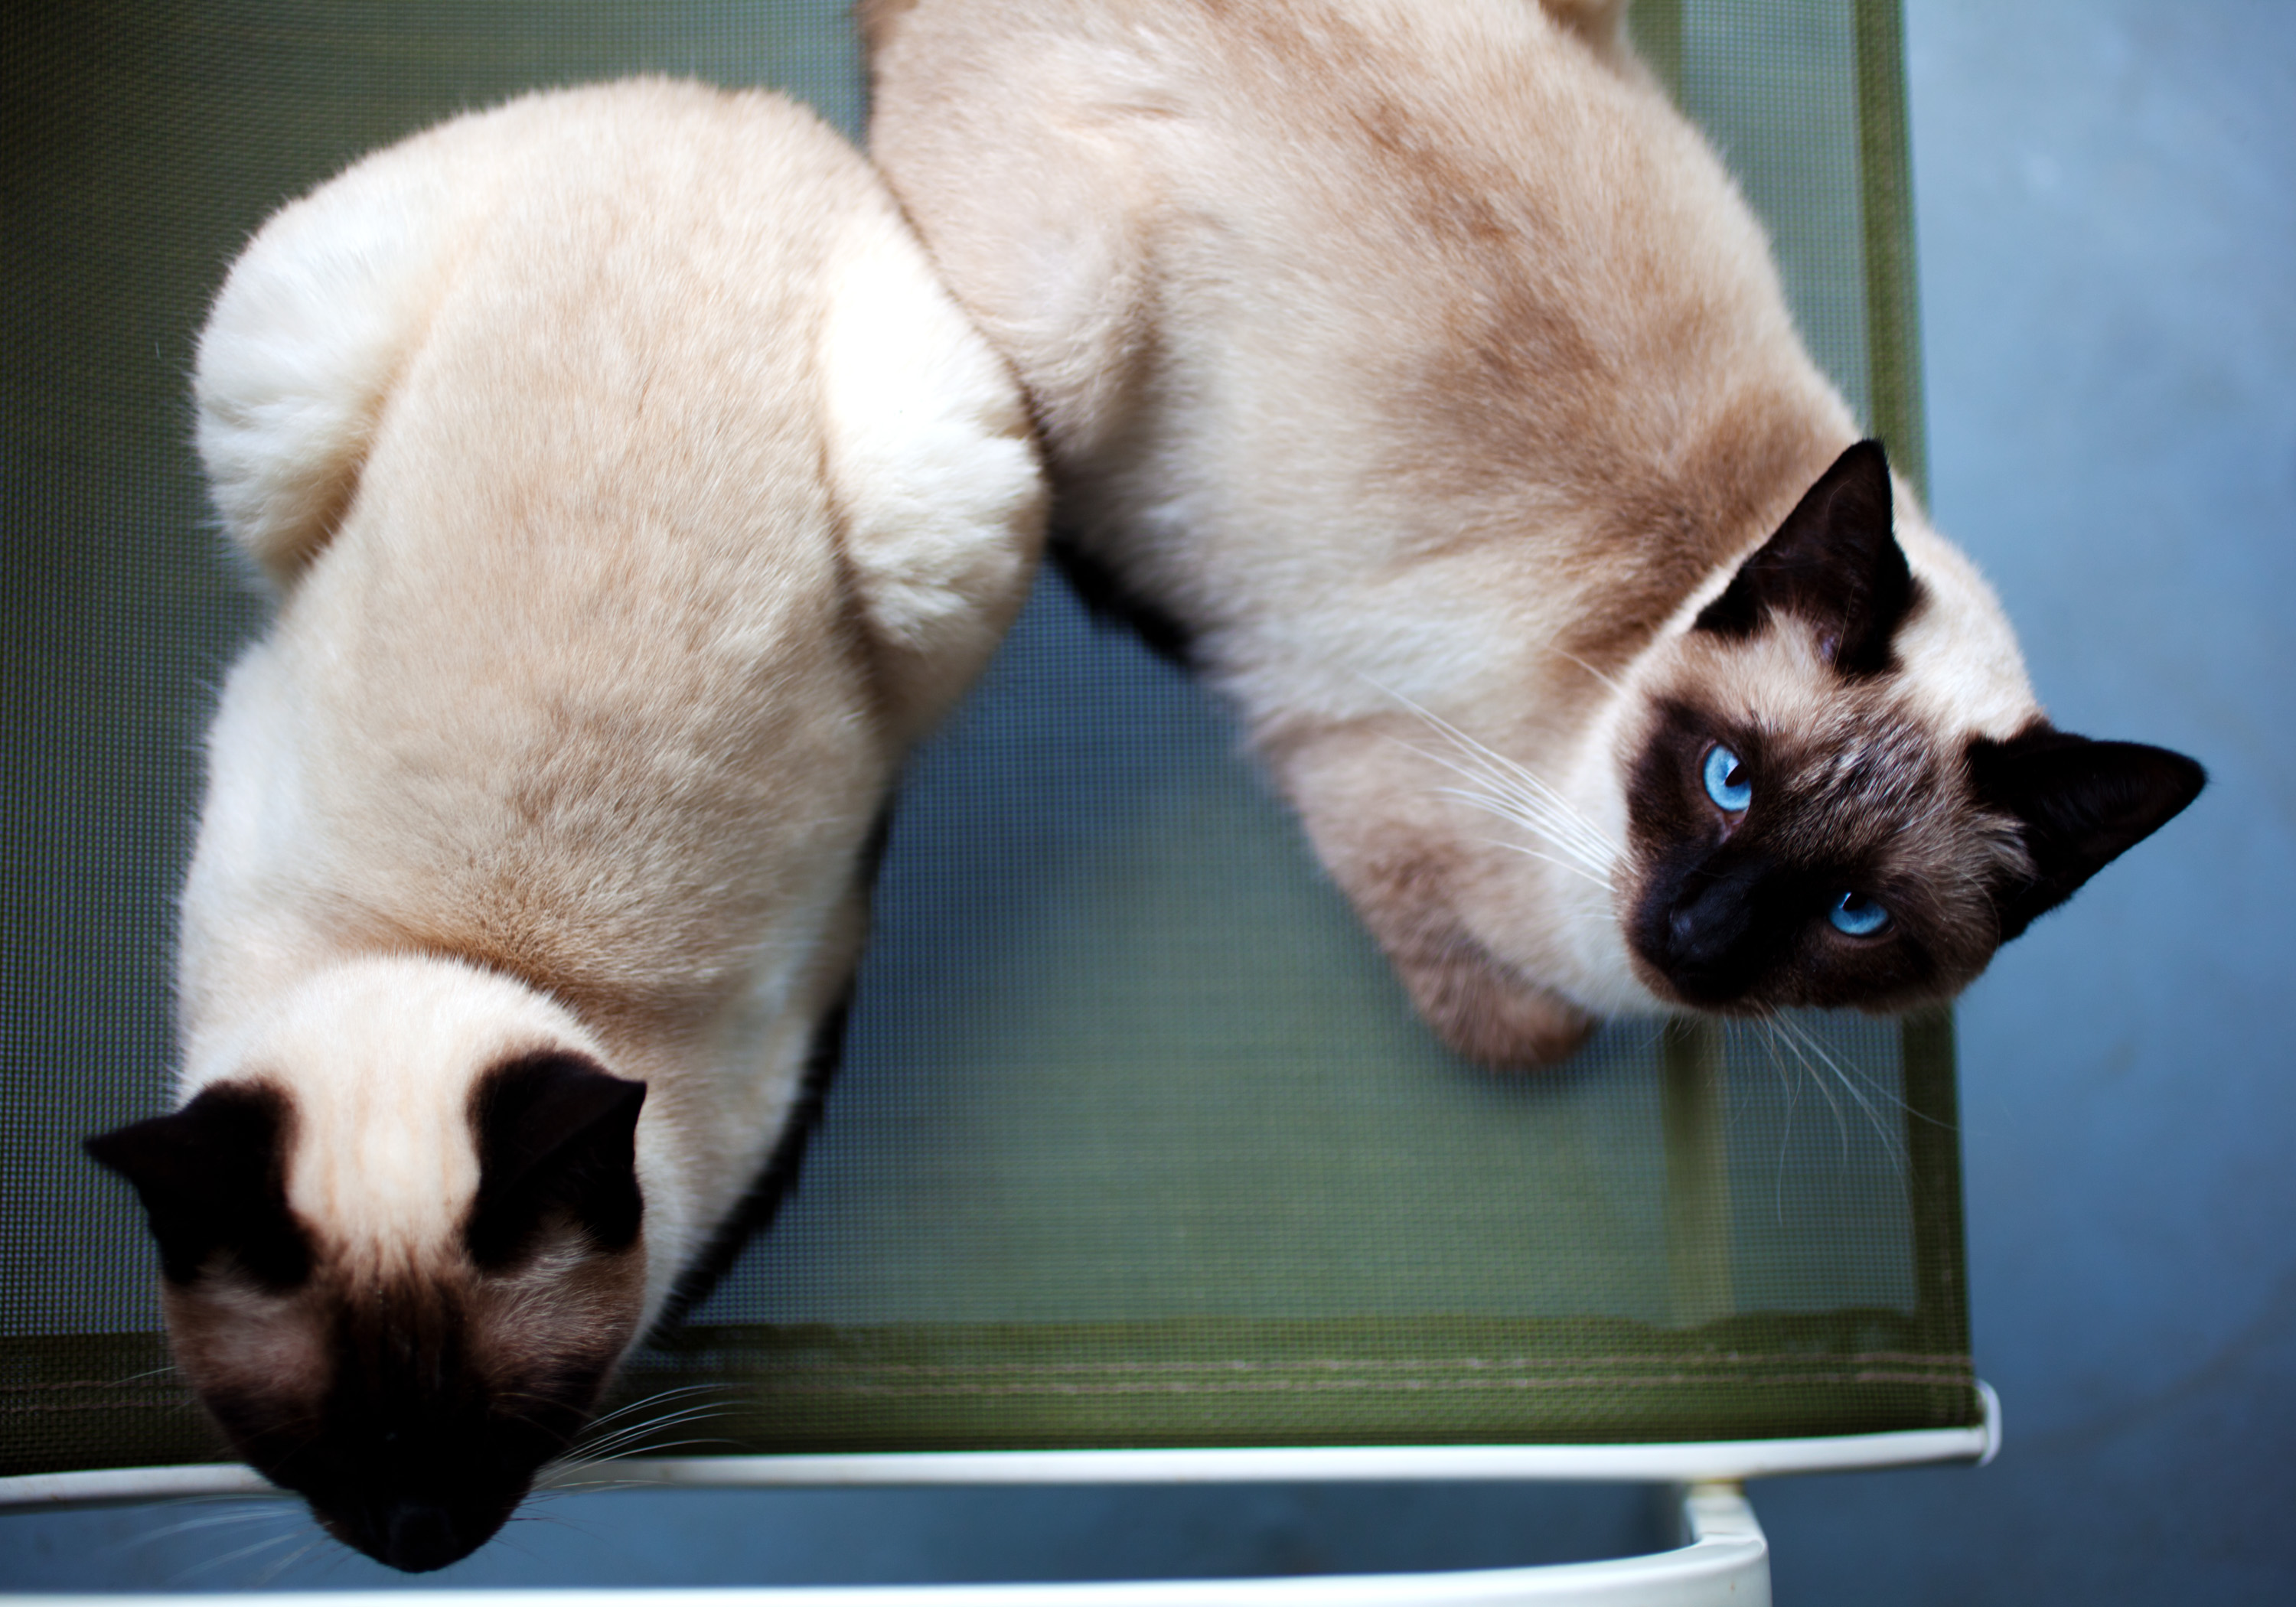
rain, puppy, cat, feline, mammal, california, nose, whiskers, eye, skin, vertebrate, wtf, sacramento, siamese, small to medium sized cats, dog breed group